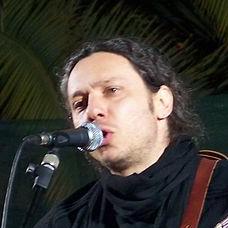
Age: 38